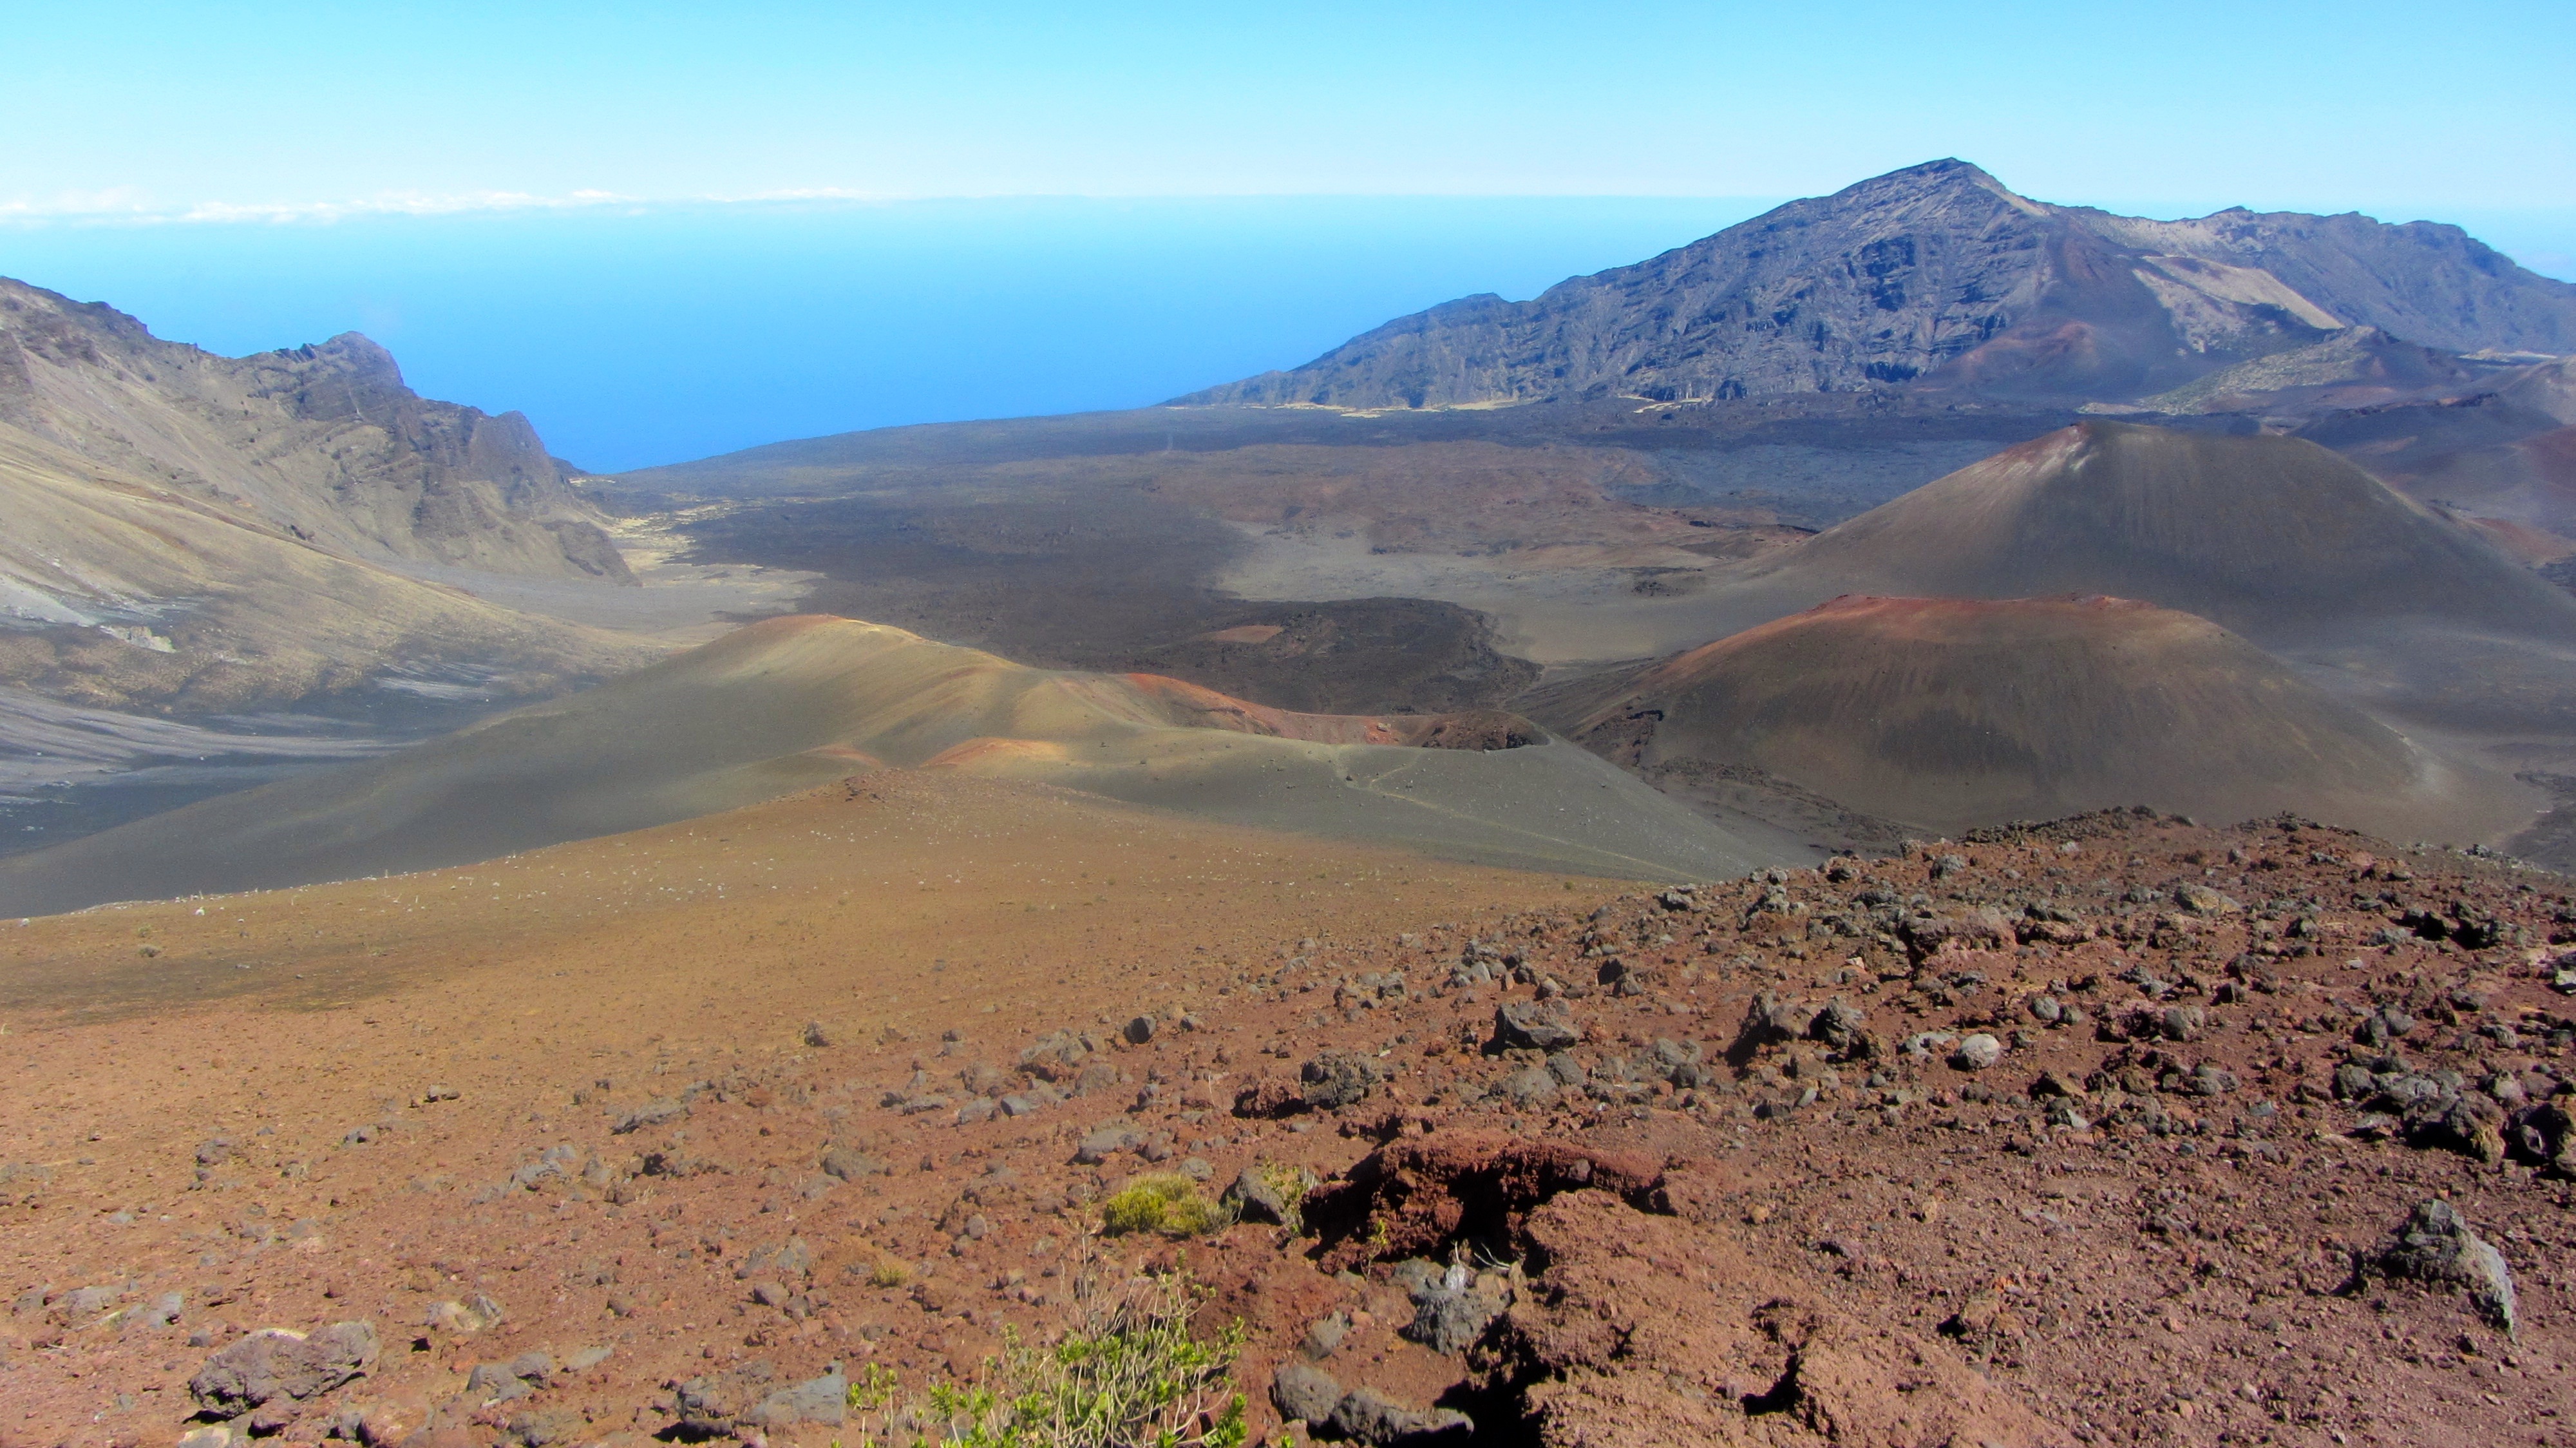
landscape, wilderness, walking, mountain, trail, hill, desert, lake, adventure, valley, mountain range, ridge, plain, geology, plateau, fell, wadi, landform, natural environment, geographical feature, mountainous landforms